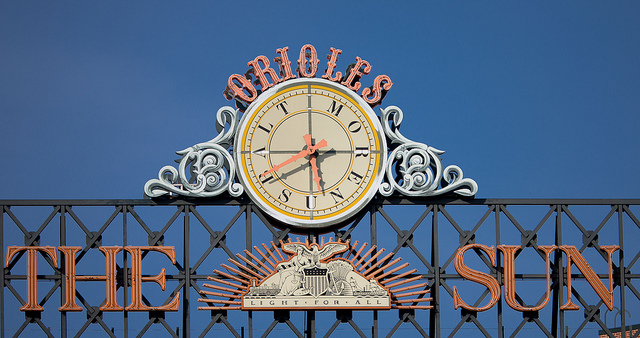
user: Given an image and a question. Answer the question in a short answer. Question: What object is this? Short Answer:
assistant: clock